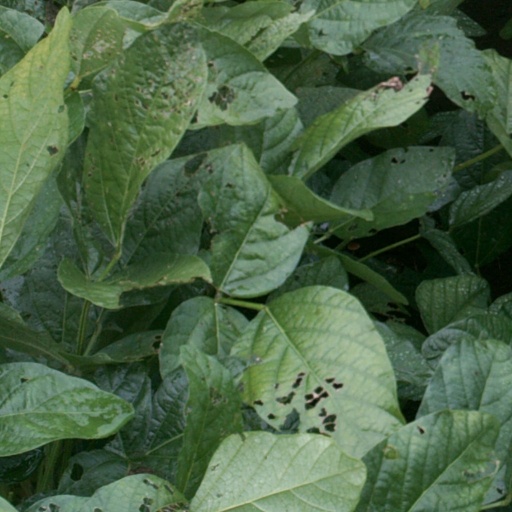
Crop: soybean